John M. Diven

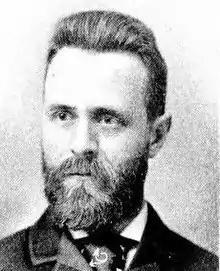

John Malvina Diven (April 24, 1852 – January 4, 1925) was a New York and South Carolina superintendent of several water utilities and an important figure in the early history of the American Water Works Association. He was honored by AWWA for his dedicated service with election to honorary membership and selection as a member of Water Industry Hall of Fame.